Home Guard (Denmark)

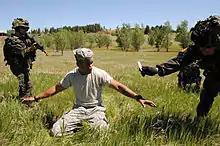
Danish Army Home Guard personnel secure and verify the identity of a subject during US Army National Guard exercise "Golden Coyote"

As of 2024, the Danish Home Guard consists of approximately 42,800 members, of whom approximately 12,800 are active. It is divided into three branches: